Gondolin

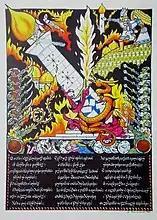
The fall of Turgon's Tower. Illustration by Tom Loback, 2007

In J.R.R. Tolkien's legendarium, Gondolin is a secret city of Elves in the First Age of Middle-earth, and the greatest of their cities in Beleriand. The story of the Fall of Gondolin tells of the arrival there of Tuor, a prince of Men; of the betrayal of the city to the dark Lord Morgoth by the king's nephew, Maeglin; and of its subsequent siege and catastrophic destruction by Morgoth's armies. It also relates the flight of the fugitives to the Havens of Sirion, the wedding of Tuor and the Elf Idril, and the childhood of their son Eärendil.